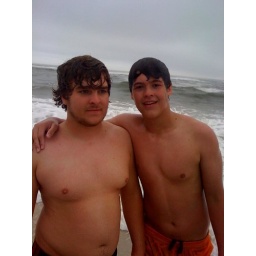
boys in the ocean orange beach dec. 2008